IRIS-T SL

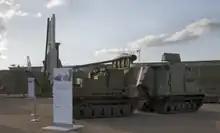
A Bv 410 with Giraffe 1X radar and Diehl ML-98 IRIS-T SLS launcher on ILA 2018

NAMMO Raufoss supplies the rocket engine with its TVC (thrust vector control) for both the IRIS-T air-to-air missile and the SL variants.